Brother

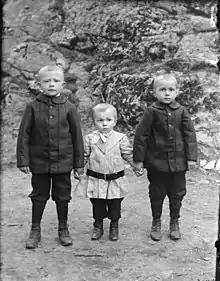
Three brothers

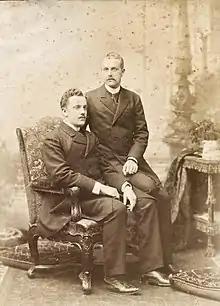
Brazilian princes Pedro Augusto (right) and Augusto Leopoldo in exile in Cannes, c. 1890

The book "Nicomachean Ethics", Book VIII, written by Aristotle in 350 B.C.E., offers a way in which people should view the relationships between biological brothers. The relationship of brothers is laid out with the following quote: